Logan (novel)

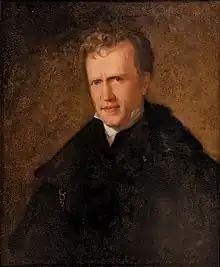
John Neal in 1823

Neal wrote "Logan" in Baltimore during the busiest part of his life between the bankruptcy of his dry goods business in 1816 and his departure for England in 1823. He spent between six and eight weeks writing it, finishing on November 17, 1821. By March 1822 he had written three more novels, which he considered "a complete series; a course of experiment" in declamation ("Logan"), narrative ("Seventy-Six"), epistolary ("Randolph"), and colloquialism ("Errata"). This was the most productive period of Neal's life as a novelist, shortly after he passed the bar and began practicing law in 1820. Whereas "Keep Cool" (1817) was his first serious attempt at producing literature, "Logan" was published after Neal had gained a considerable reputation as an author and critic, and had worked for years on refining his theory of poetry to the point that he came to see the novel as the highest form of literature, able to communicate a poetic prose superior to formal poetry.